Spaceport America

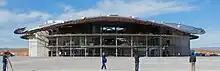
Spaceport America terminal hangar facility as of October 2010

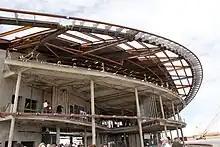
The "Virgin Galactic Gateway to Space" in October 2010

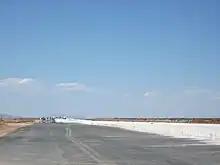
The runway under construction, March 2010

Construction of the first temporary launch facility at the spaceport site in Sierra County began on April 4, 2006. Early operations of the spaceport utilized this temporary infrastructure, with some of it borrowed from the neighboring White Sands Missile Range.